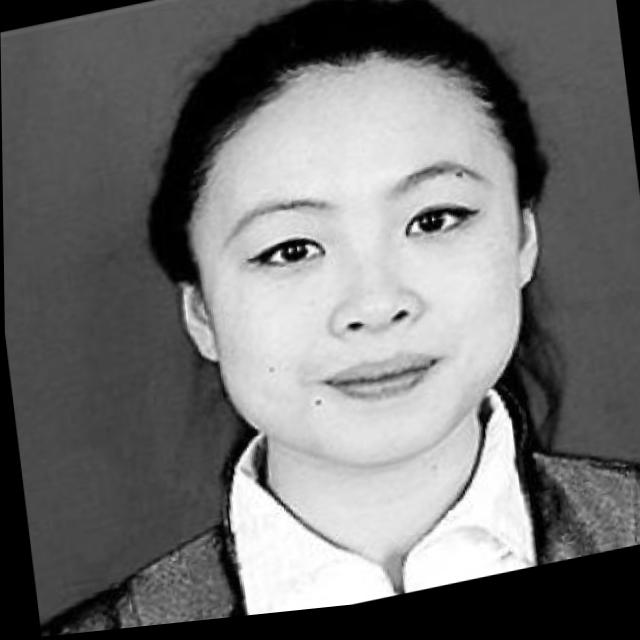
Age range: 21-44